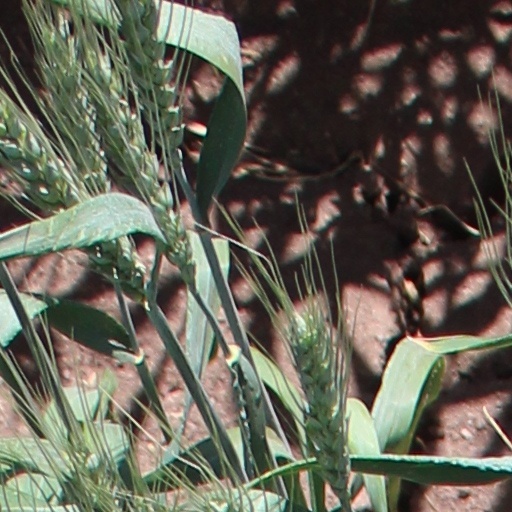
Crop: wheat